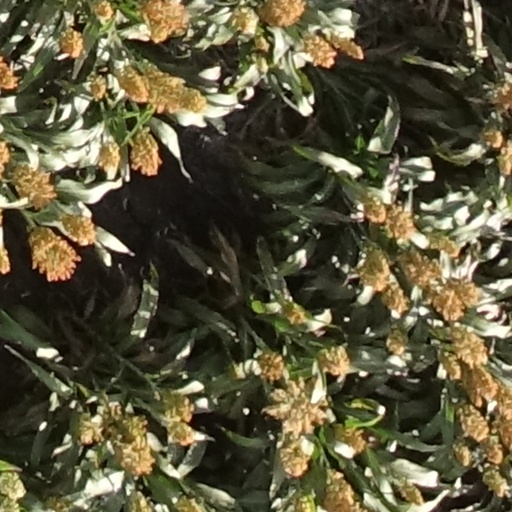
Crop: sorghum